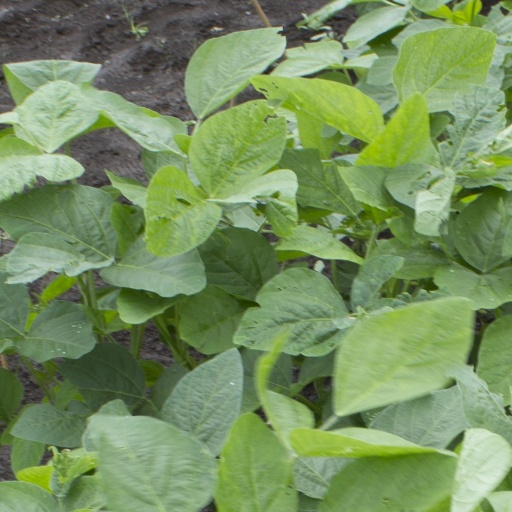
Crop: soybean